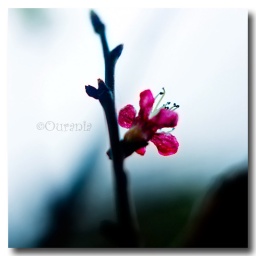
This is a flower from a first time blossom tree in our backyard ... This could be an apricot !